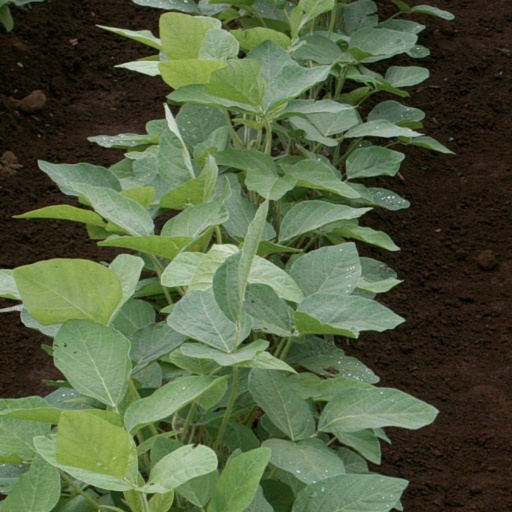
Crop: soybean